Kami-Atsunai Station

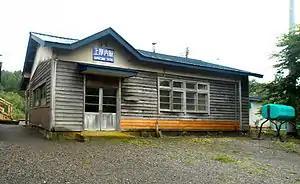
The station in September 2013

was a railway station on the Nemuro Main Line in Urahoro, Hokkaido, Japan, operated by Hokkaido Railway Company (JR Hokkaido). Opened in 1926, it closed in March 2017.